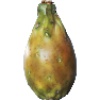
Label: cactus_fruit